Hotel de México

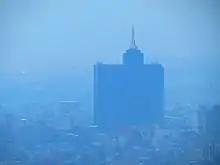
World Trade Center in 2013

In August 1987 it was reported that Hyatt would lend $30 million to the Suárez Group to complete the first 400 rooms on the ten highest levels of what would now be called the Hotel de México Hyatt.